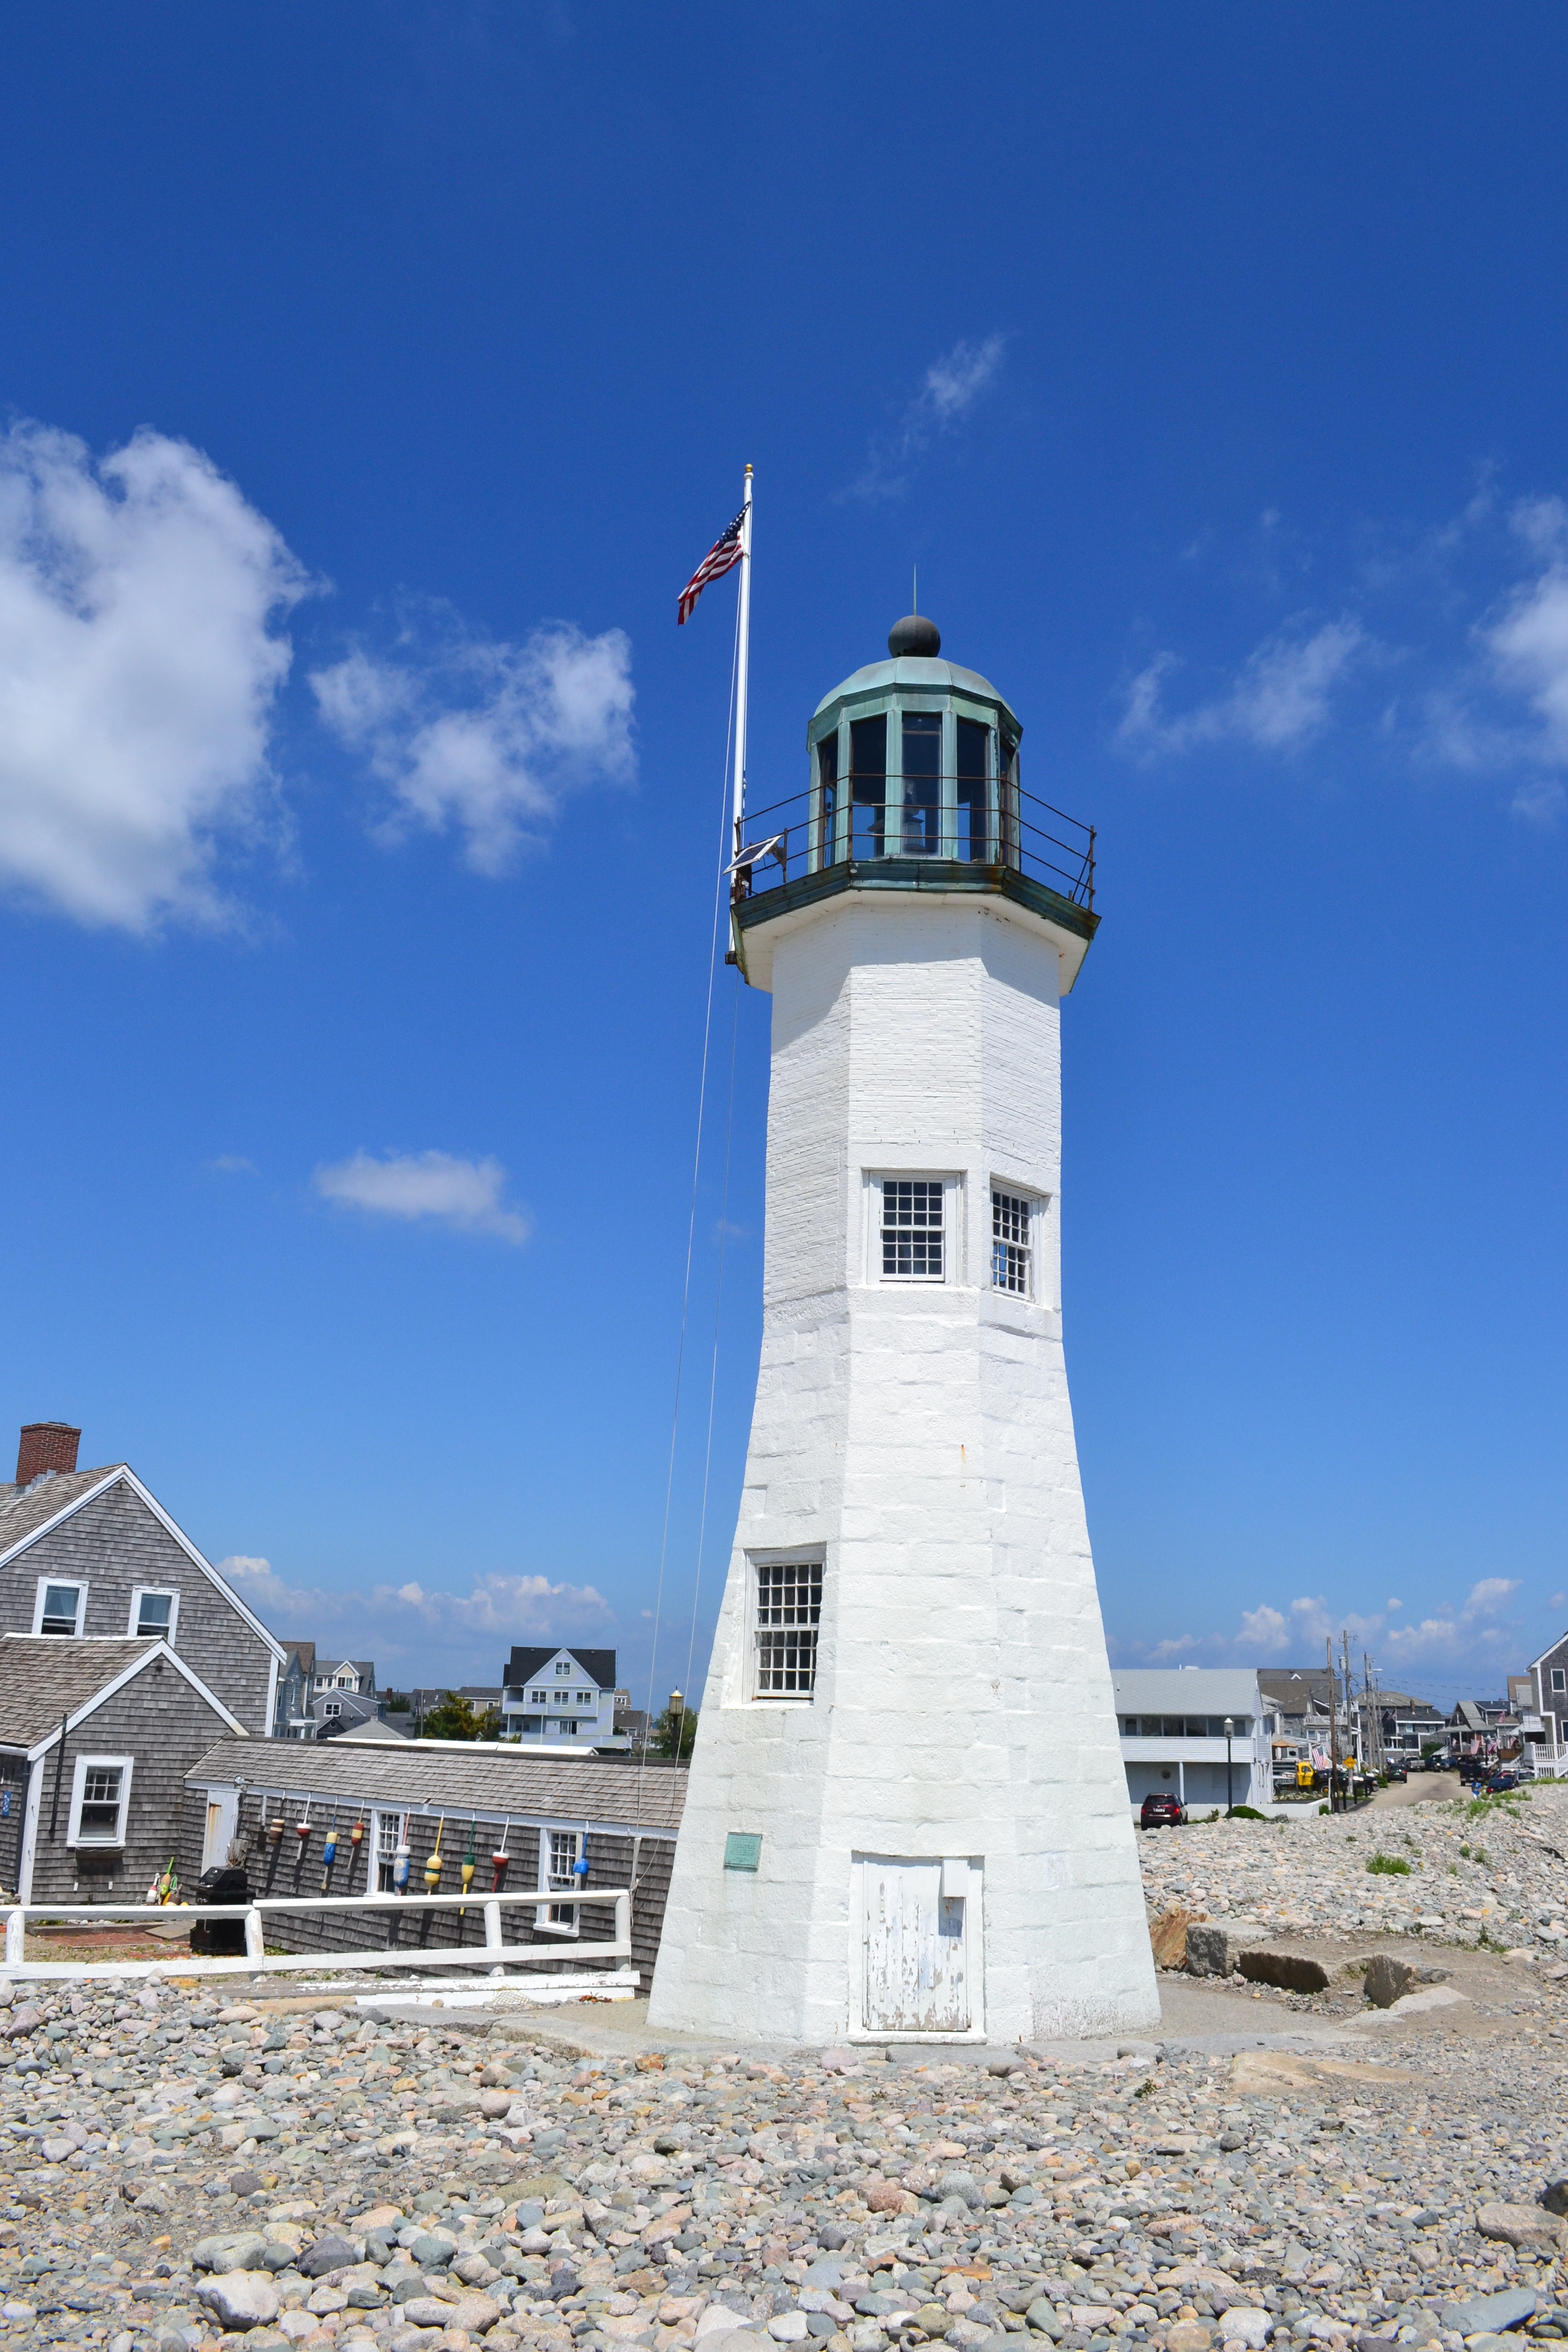
sea, coast, ocean, light, lighthouse, tower, landmark, beacon, tourism, nautical